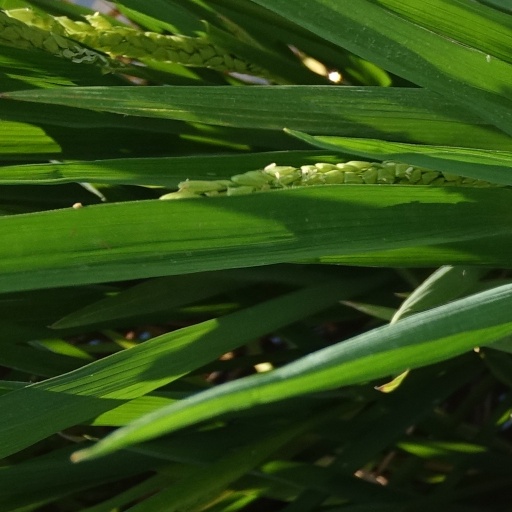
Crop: rice